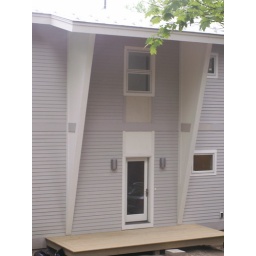
Finally redone and almost there. Door and white panel above are correct. Panel below window will also be painted white.